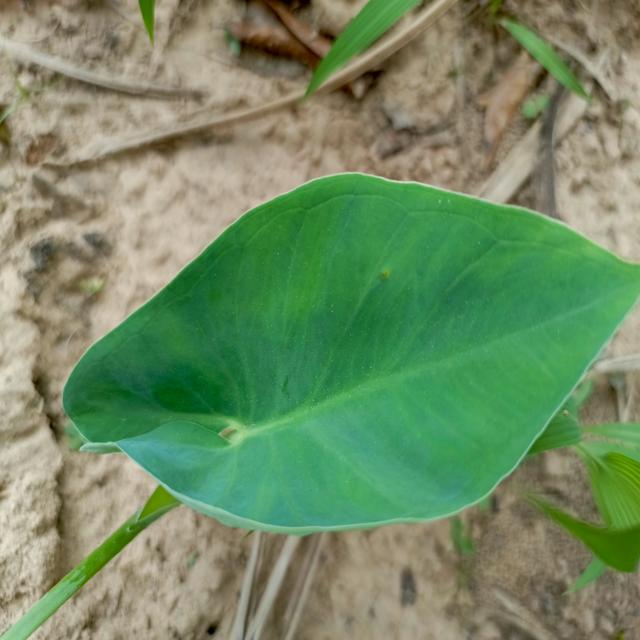
Label: Healthy